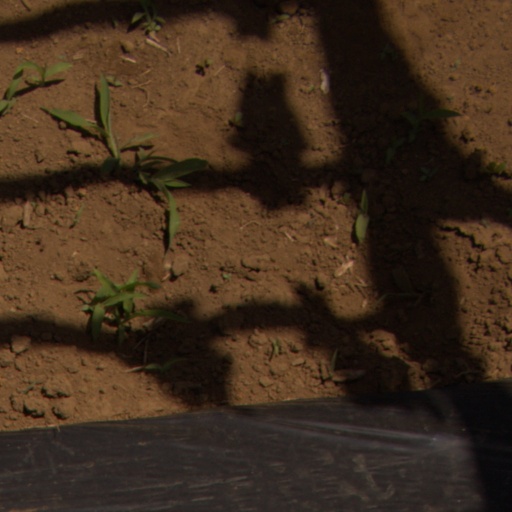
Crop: Jerusalem artichoke